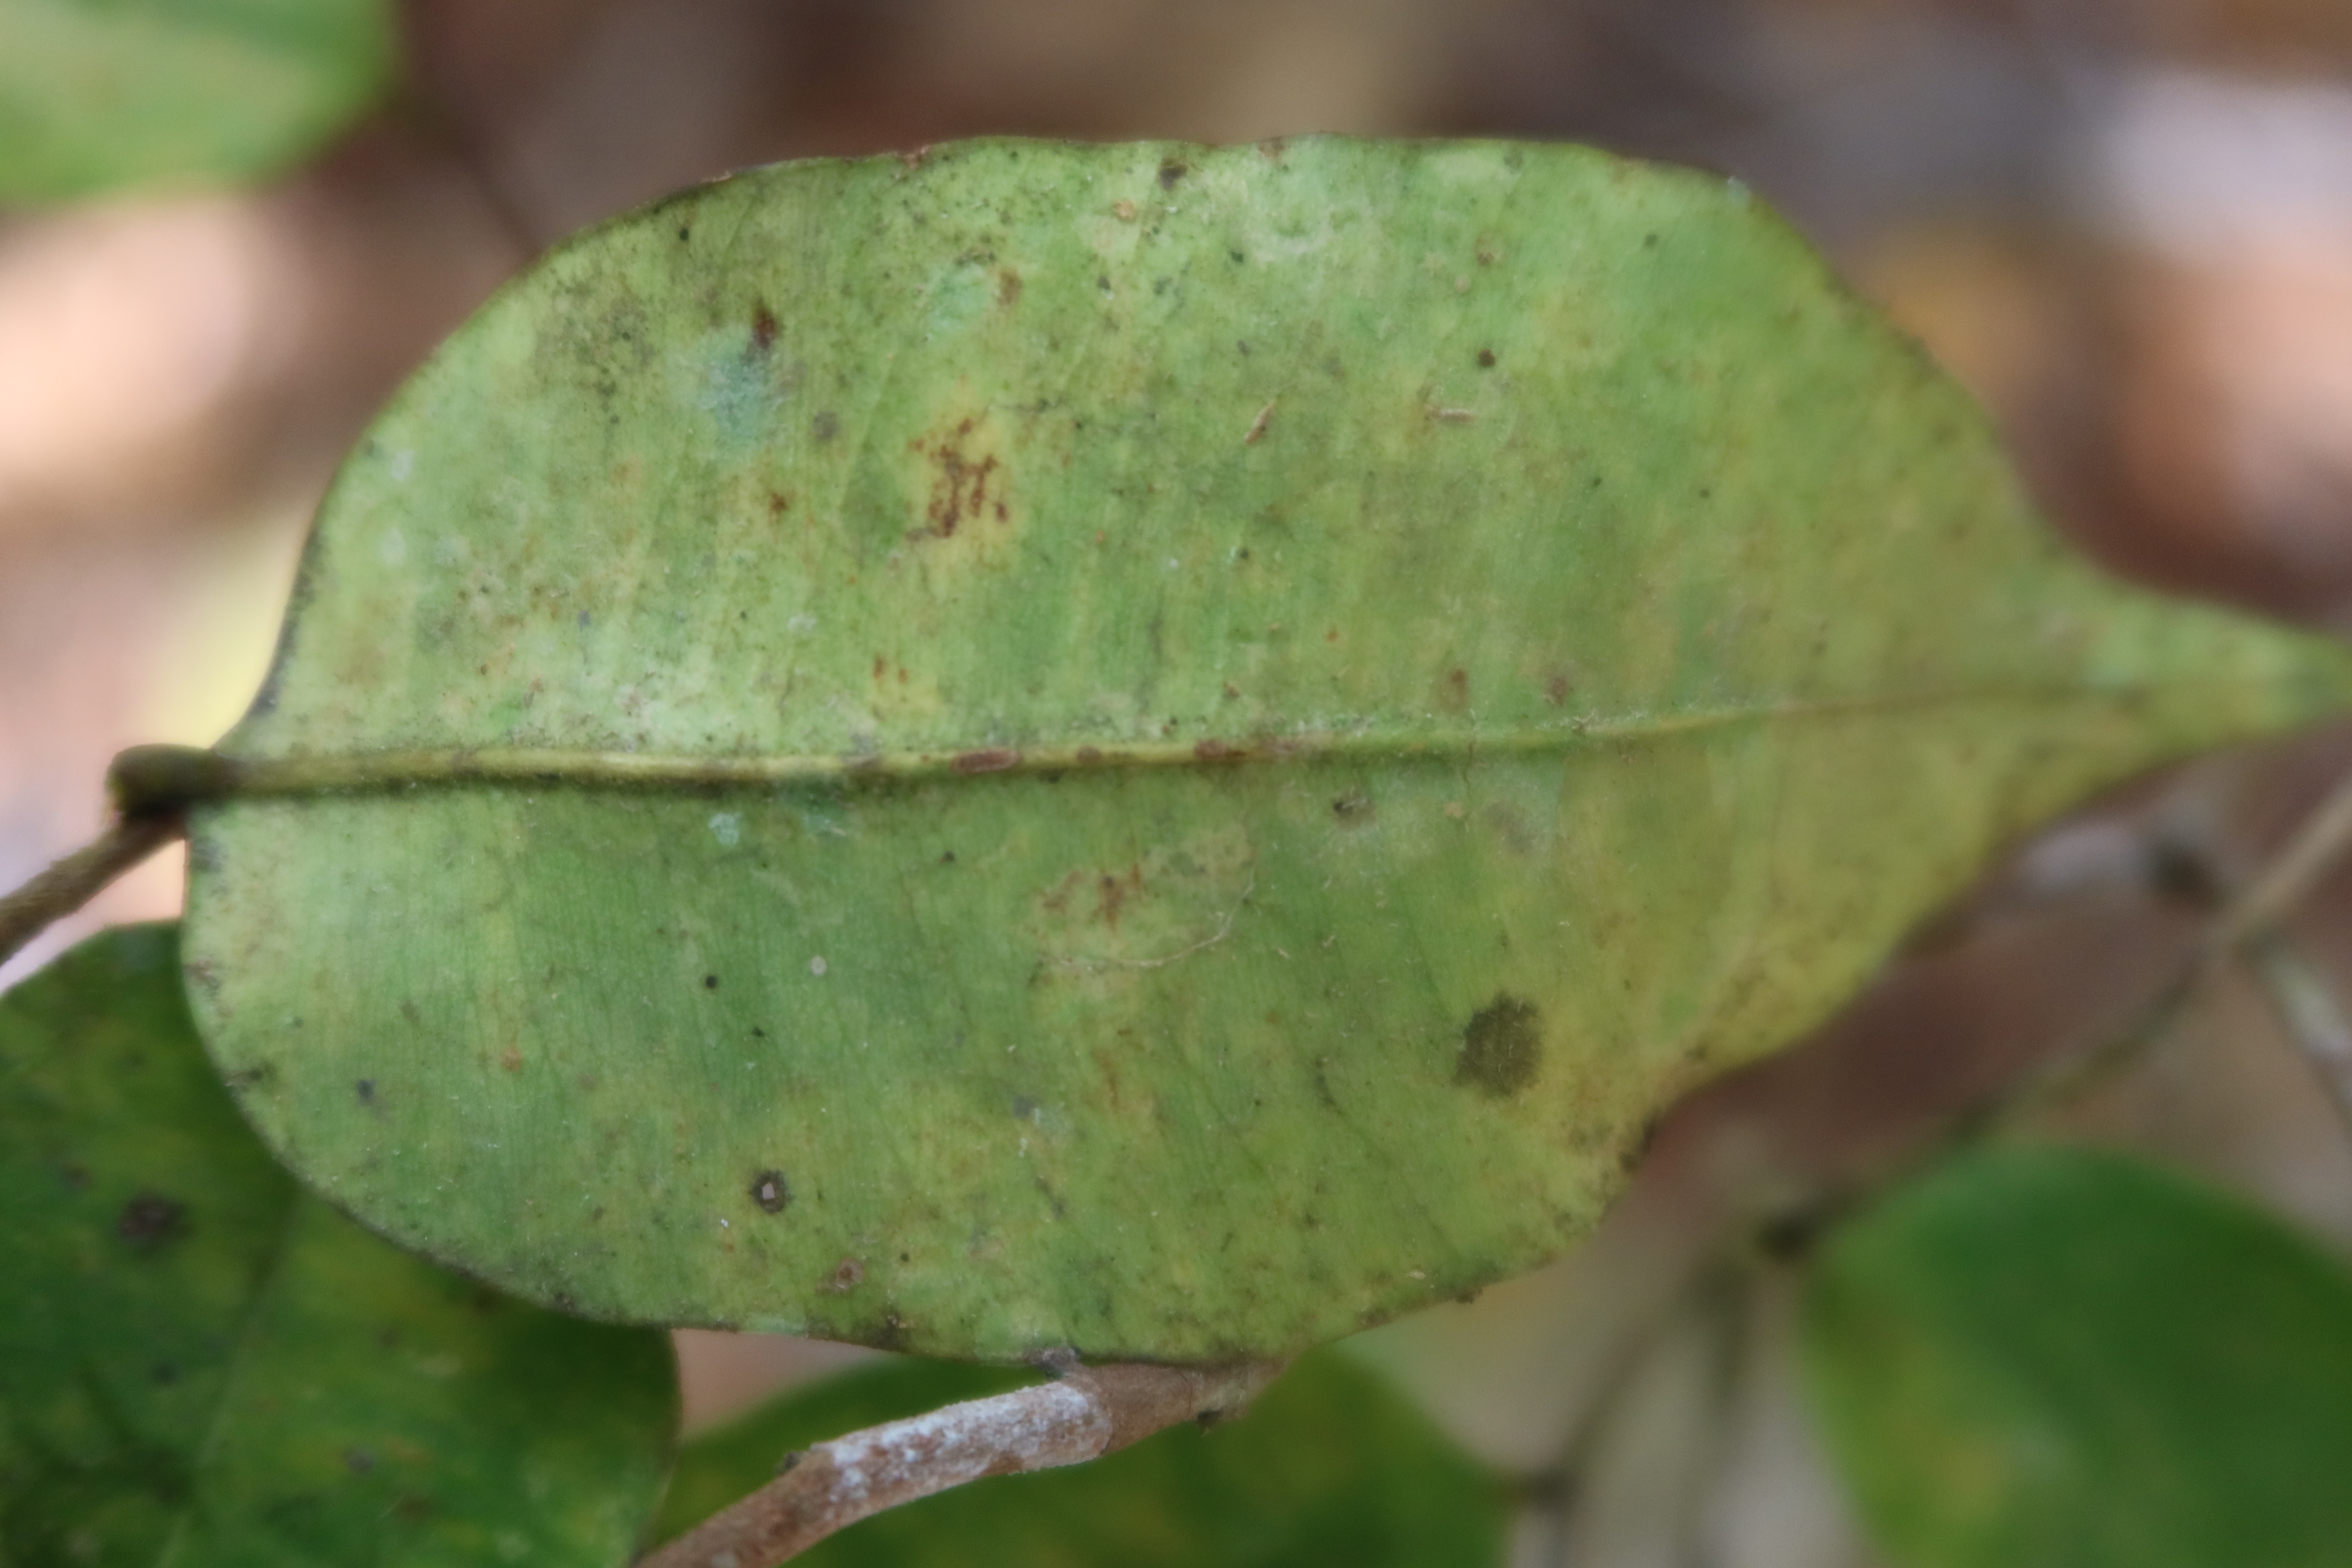
Label: Sooty mold